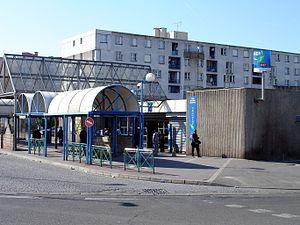
Gare de Sevran - Beaudottes à Sevran (Seine-Saint-Denis), France
La gare de Sevran - Beaudottes est une gare ferroviaire française de la ligne d'Aulnay-sous-Bois à Roissy 2-RER, située dans la commune de Sevran.
La ligne B du RER d'Île-de-France, plus souvent simplement nommée RER B, est une ligne du réseau express régional d'Île-de-France qui traverse l'agglomération parisienne selon un axe nord-est / sud-ouest, avec deux embranchements. Elle relie Aéroport Charles-de-Gaulle 2 TGV et Mitry - Claye au nord-est à Robinson et à Saint-Rémy-lès-Chevreuse au sud, en passant par le cœur de Paris. À l'origine se trouvait la ligne de Sceaux, inaugurée au milieu du XIXᵉ siècle et qui par prolongements successifs, reliait la gare du Luxembourg à Saint-Rémy-lès-Chevreuse.